Dawn Black

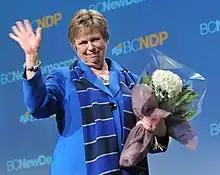
Dawn Black at the 2011 BC NDP leadership election

Following her departure from federal politics, Black was handily elected to the BC Legislature in May 2009.